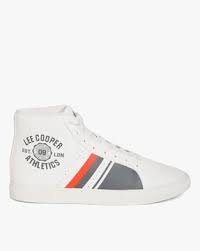
Label: Sneaker